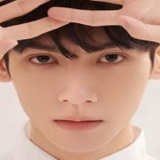
diễn viên La Vân Hi